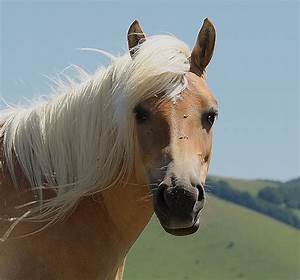
Label: cavallo